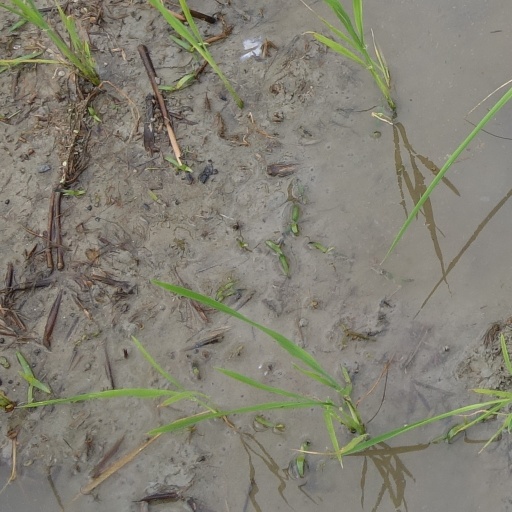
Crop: rice